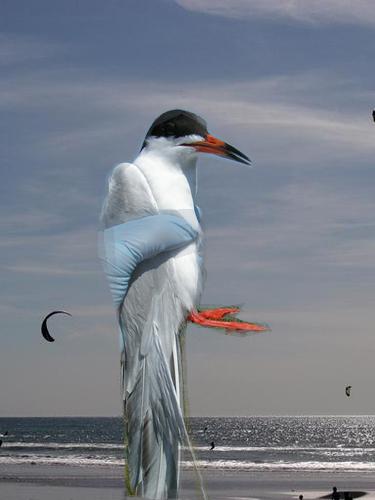
Bird species: Forsters_Tern
Bird type: waterbird
Background: water